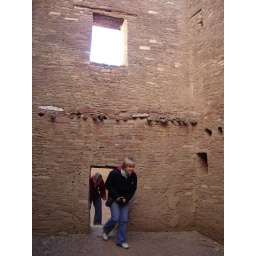
You can see the remains of wooden beams in the walls that would have supported the upper floors.